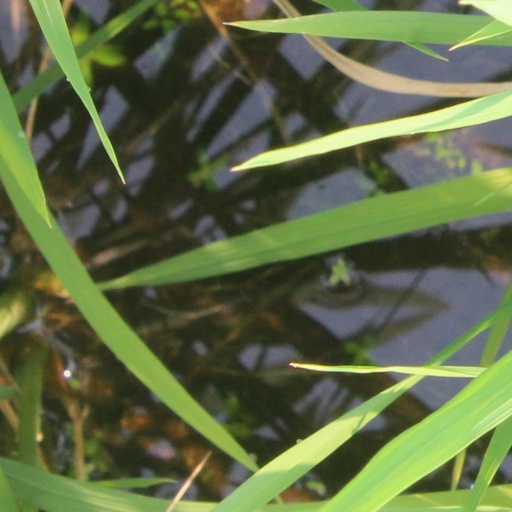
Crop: rice